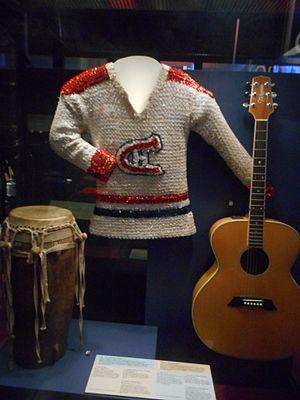
Musée de la civilisation, Québec Exposition
L'Osstidcho est un spectacle de chansons et d'humour produit au Théâtre de Quat'Sous en 1968, mettant en scène Robert Charlebois, Yvon Deschamps, Louise Forestier et Mouffe. La mise en scène a été assurée par Paul Buissonneau et il a été produit par Guy Latraverse.